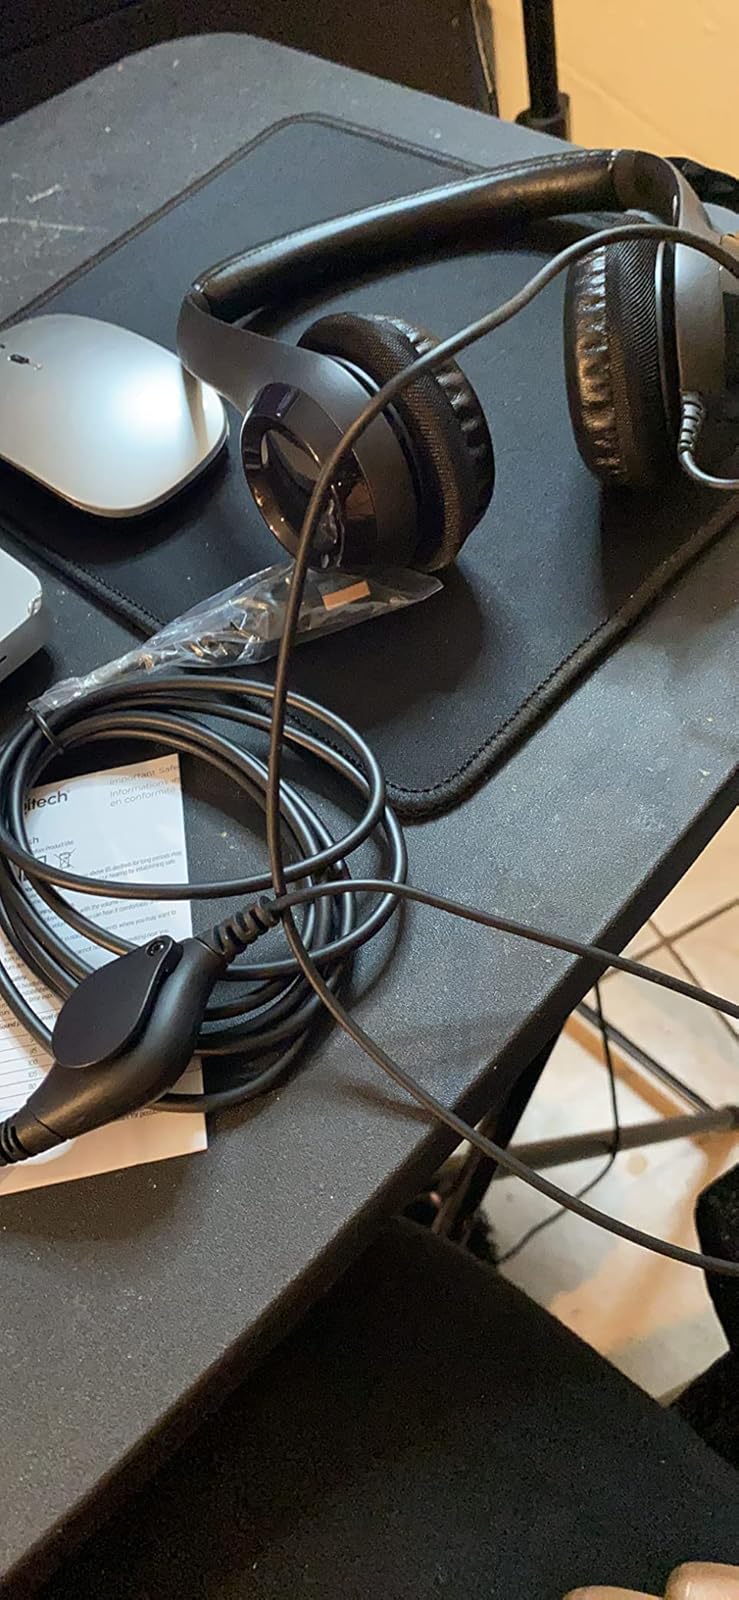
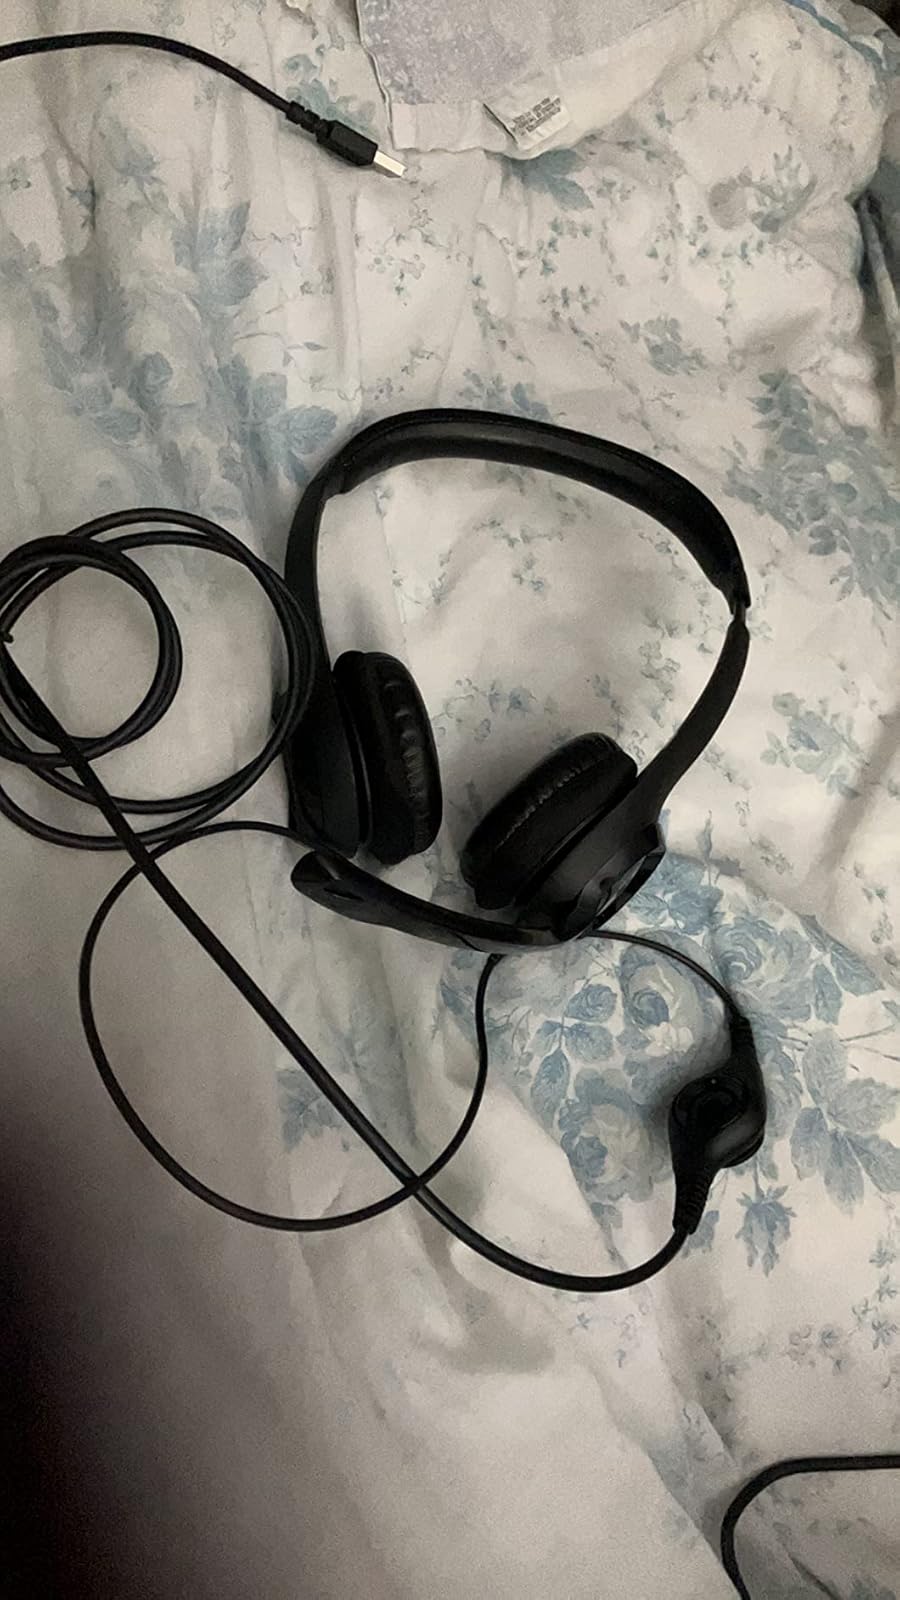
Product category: headphones
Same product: yes